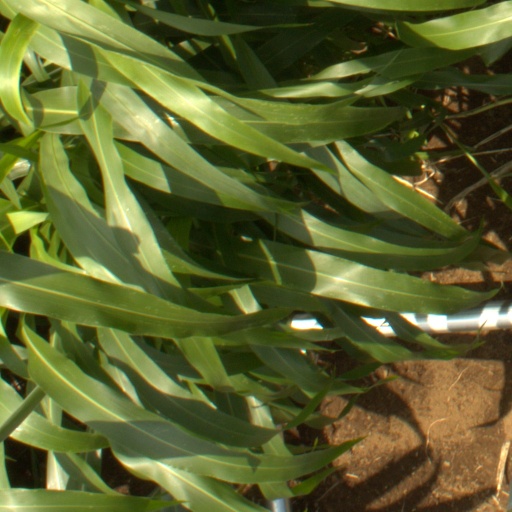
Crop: sorghum